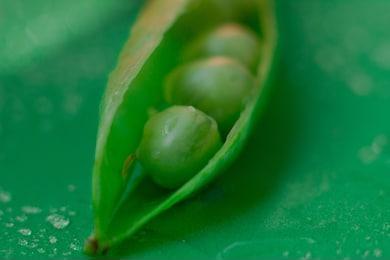
Label: peas